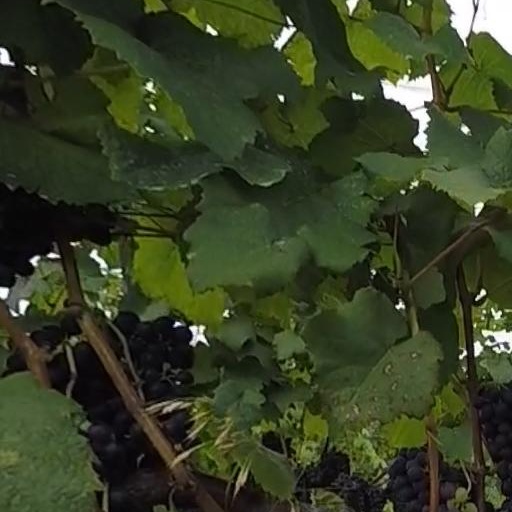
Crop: grape